Millwall F.C.

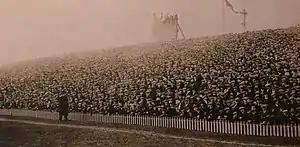
Millwall fans watch a South London derby against Crystal Palace in a 1922 FA Cup replay.

Millwall, who had now also dropped "Athletic" from their name, were invited to join the Football League in 1920 for the 1920–21 season, along with 22 other clubs, through the creation of the new Football League Third Division. The Southern League was shorn of its status, with almost all its clubs deciding to leave—Millwall followed suit. Millwall's first Football League match was on 28 August 1920 at The Den, and they were 2–0 winners against Bristol Rovers.